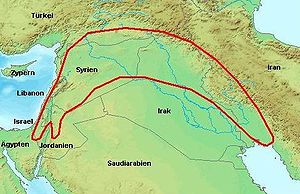
Frugtbare halvmåne / Geografi
Kort over Den frugtbare halvmåne i den ældste oldtid, her illustreret gennem udbredelsen af skovdække samt på grundlag af de vigtigste arkæologiske fundsteder, som havde bosættelse før 7.500 f.Kr. Fra omkring 4.000 f.Kr blev Mesopotamien det vigtigste område for videre civilisationsutvikling.
Den frugtbare halvmåne er et frugtbart område i Mellemøsten nord og øst for den arabiske ørken og Mesopotamien og langs Middelhavet. Ofte regnes Nildalen og dalen mellem Eufrat og Tigris med til området, men i jordbrugshistorisk forstand er bjergegnene rundt om Mesopotamien en naturlig afgrænsning, og det var her, at jordbruget opstod i et økologisk afgrænset miljø.